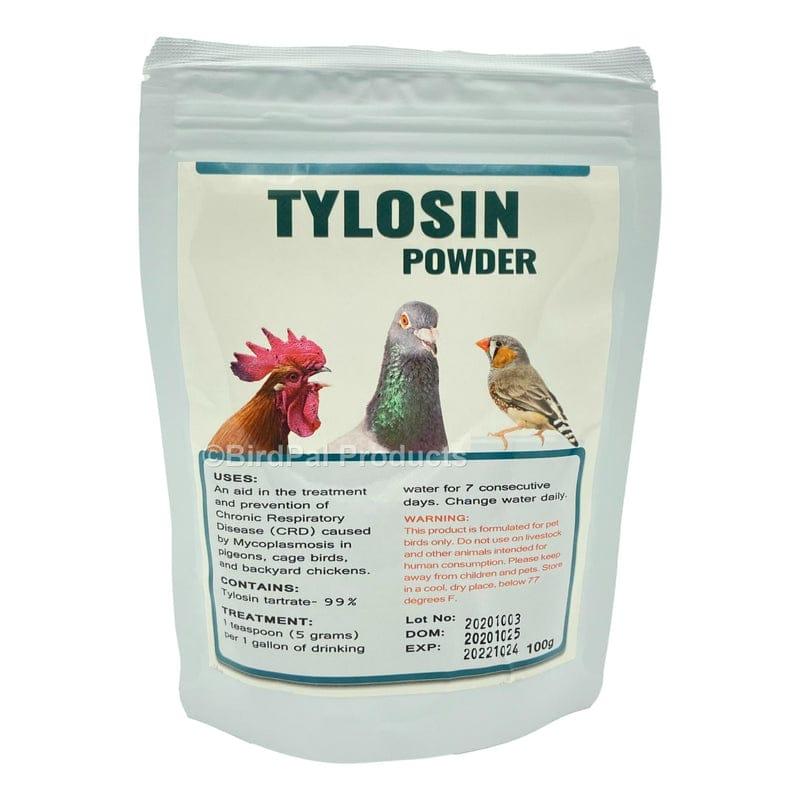
Mimea na wanyama huhitaji madawa mbalimbali, kwa ajili ya kufanya afya zao kuwa bora. Hata ndege pia huhitaji madawa hayo ili kutunza afya zao kua bora, sambamba na hivyo madawa hayo huwakinga wanyama hawa na ndege hawa pamoja na mimea kwa ajili ya maradhi tofautitofauti yanayoweza kuwadhuru. Hivyo madawa haya huwekwa katika vifungashio mbalimbali ili kuyaweka kua salama.